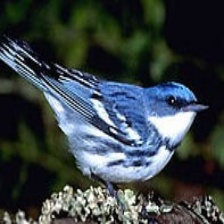
Species: CERULEAN WARBLER
Scientific name: SETOPHAGA CERULEA